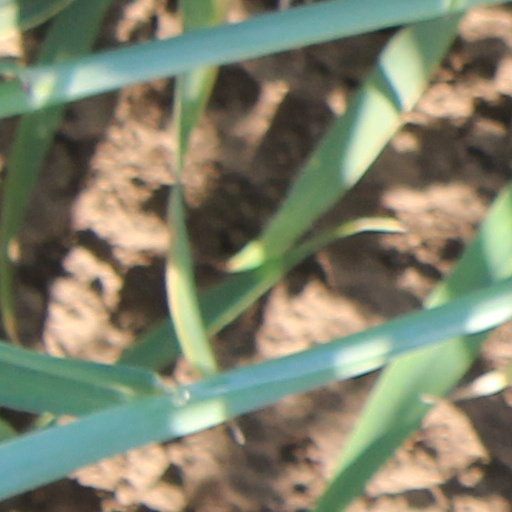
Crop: wheat